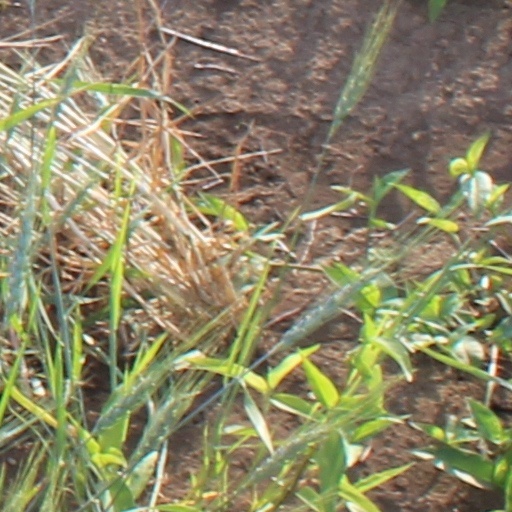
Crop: wheat